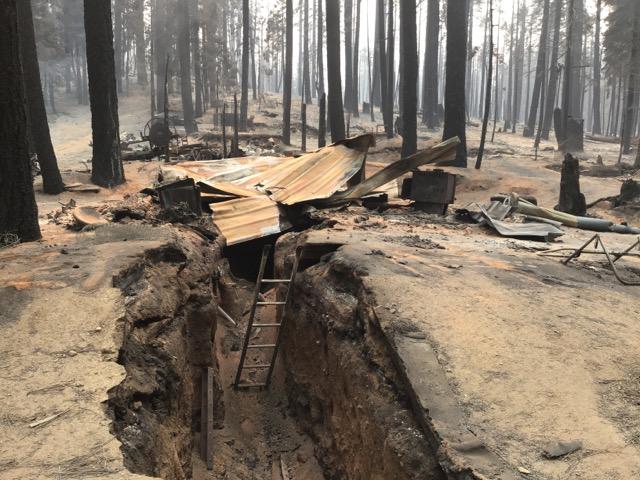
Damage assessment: destroyed